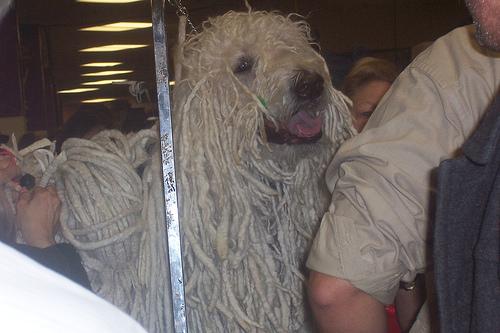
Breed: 318-n000115-komondor